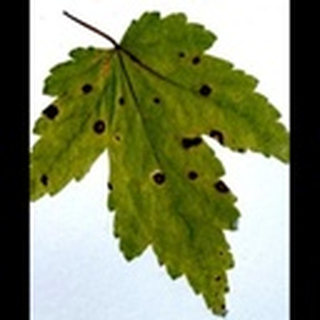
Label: cotton_target_spot